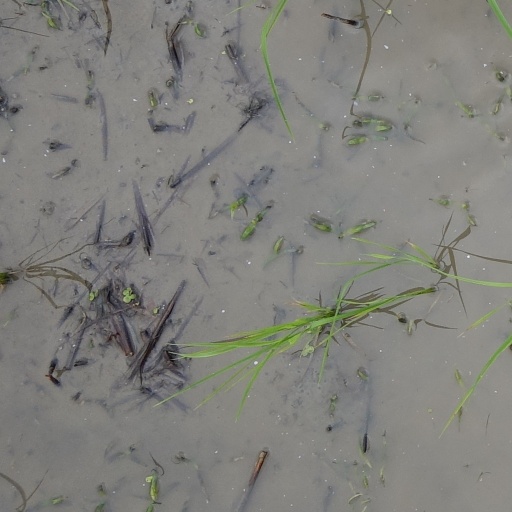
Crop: rice